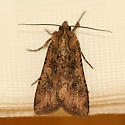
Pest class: cutworms